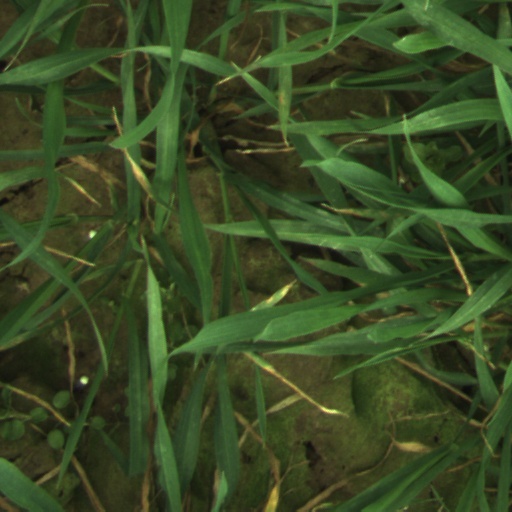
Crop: wheat